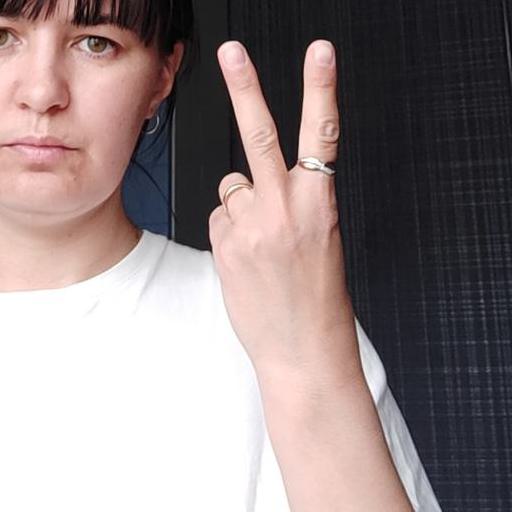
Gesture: peace_inverted